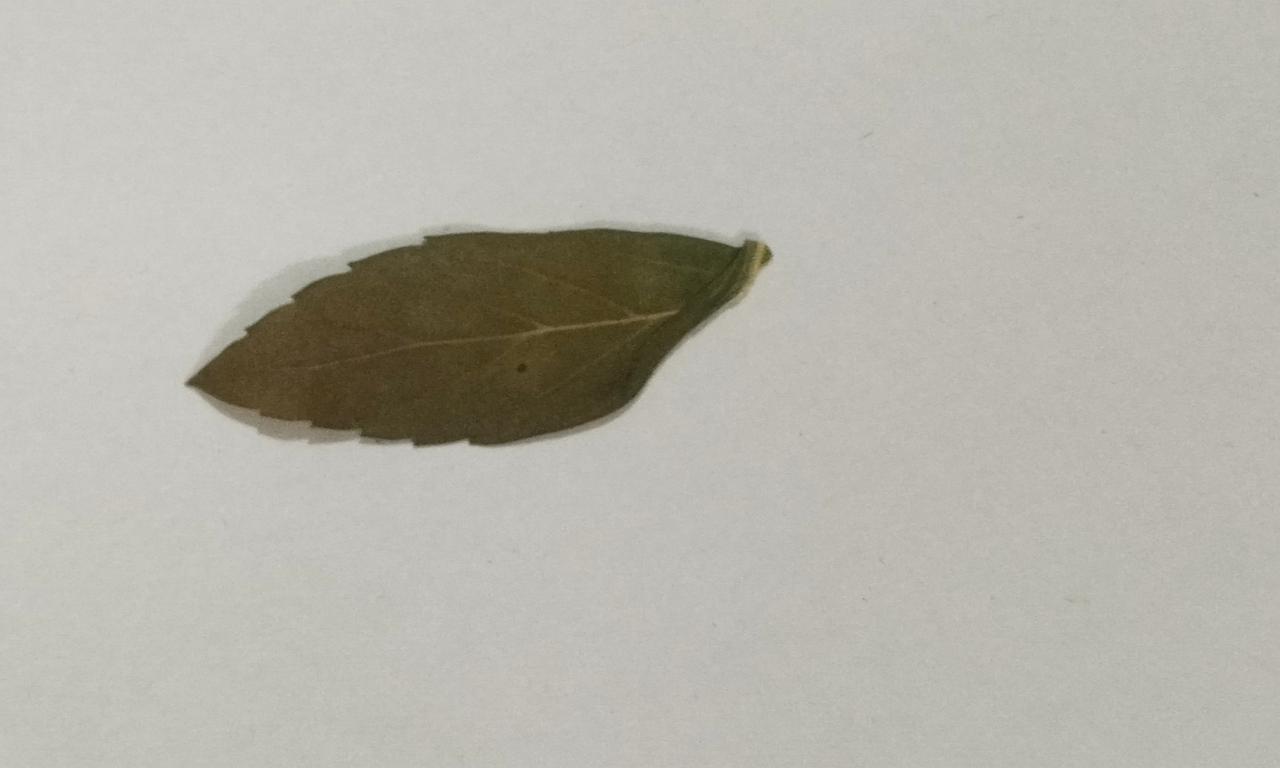
Label: Dried